Chigley

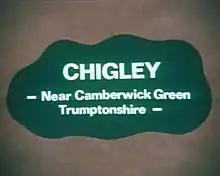
Title card

Chigley (1969) is the third and final stop-motion children's television series in Gordon Murray's "Trumptonshire" trilogy. Production details are identical to "Camberwick Green" and "Trumpton".